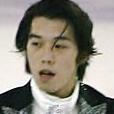
Age: 22